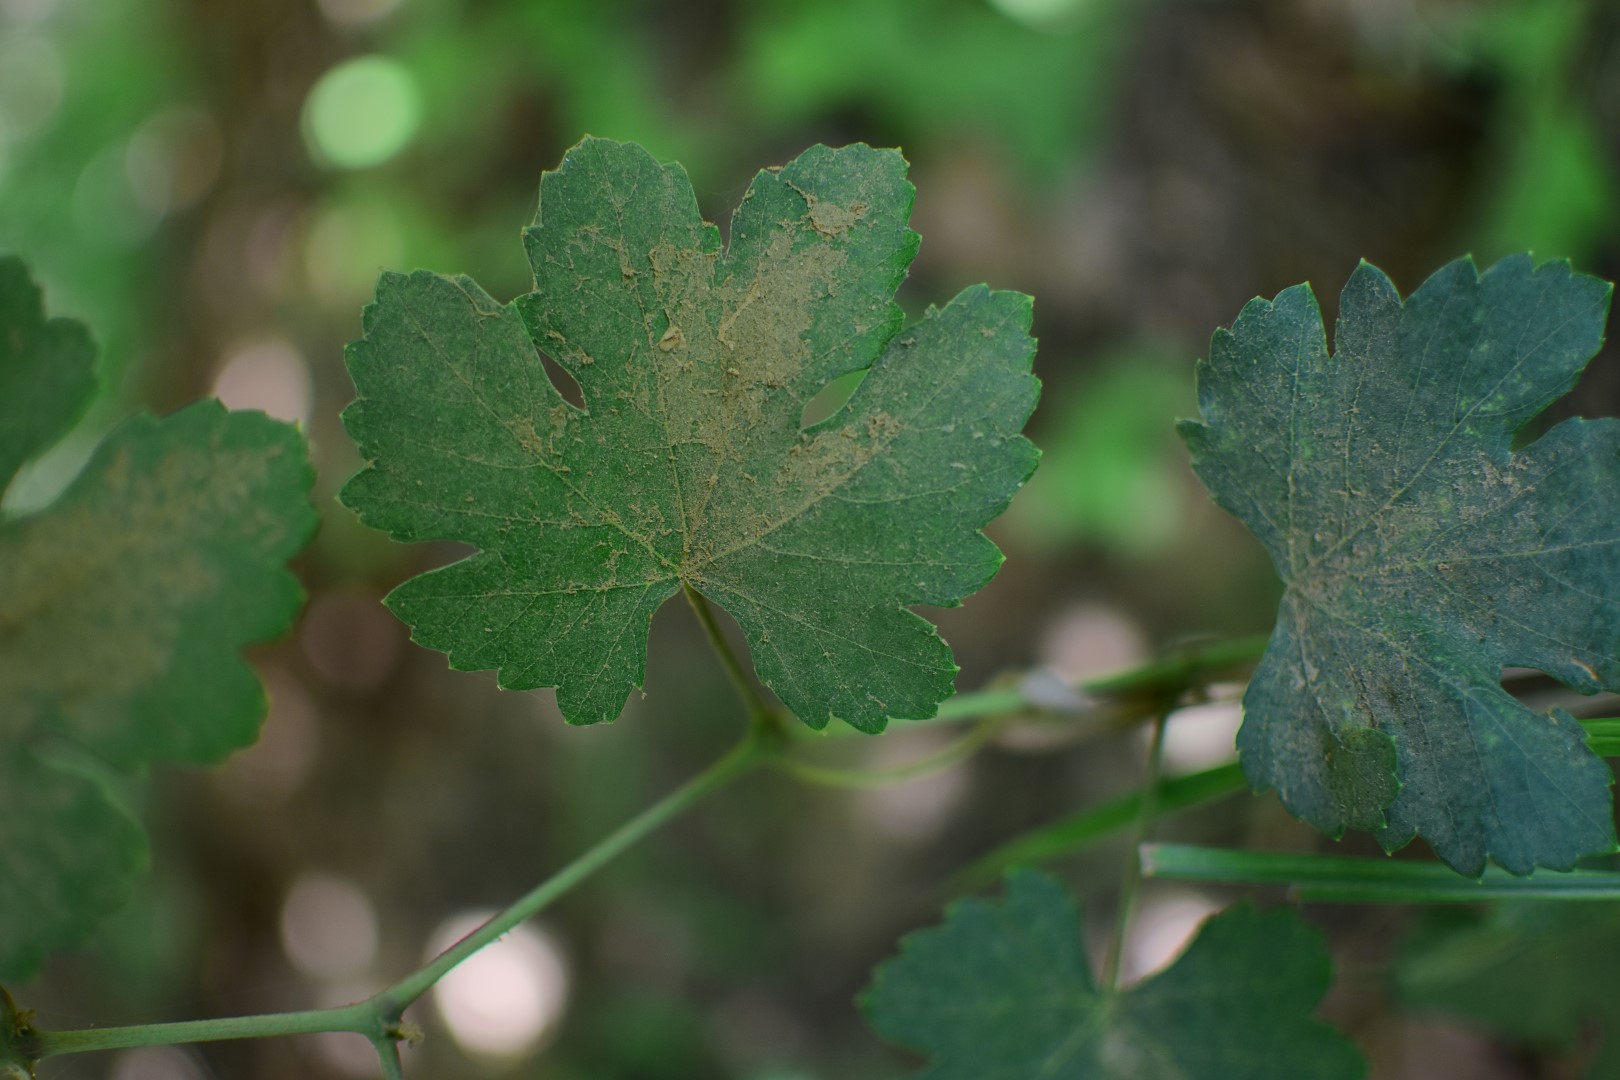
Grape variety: Halawani